Cephalonia

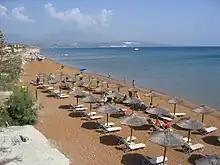
Xi Beach

In the southwestern portion of the island, in the area of Leivatho, an ongoing archaeological field survey by the Irish Institute at Athens has discovered dozens of sites with dates ranging from the Palaeolithic to the Venetian period.